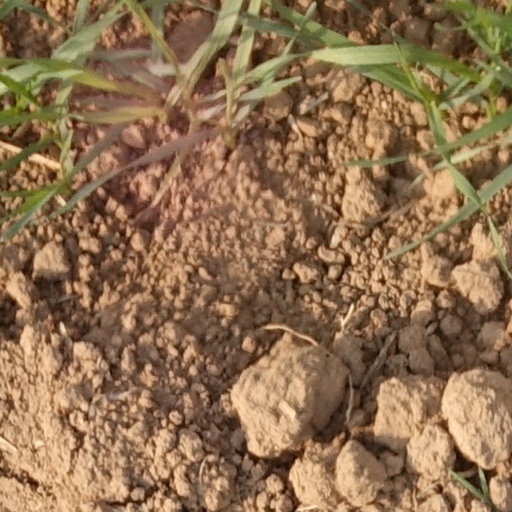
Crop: wheat